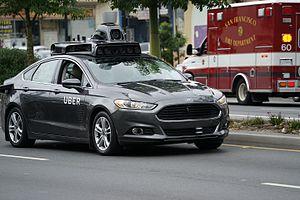
Uber, anciennement UberCab, est une entreprise technologique américaine qui développe et exploite des applications mobiles de mise en contact d'utilisateurs avec des conducteurs réalisant des services de transport.